O'Brien Brewing and Malting Company

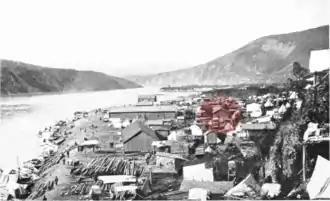
Site of the future brewery shown in 1898, marked in red

Dawson City was founded in 1896 in the early days of the Klondike Gold Rush, alongside the Yukon River in north-western Canada. Swelled by would-be gold-miners and adventurers, Dawson's population soared to 30,000 at the height of the rush in 1898. Dawson declined in size again as many of the immigrants left, but it was appointed the Territorial Capital of the new Yukon Territory in 1900, and by the following year it had a stable population of around 10,000.